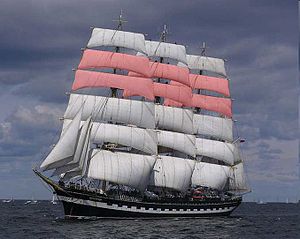
Bramsejl
Bramsejl i pink.
Bramsejl er råsejl, der føres på mastens øverste stang, bramstangen. På store skibe kan bramsejlet være delt i et over- og et underbramsejl.